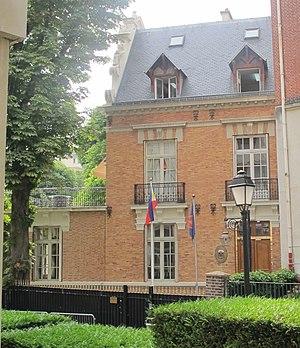
Ambassade des Philippines en France, n°4 hameau de Boulainvilliers (n°45 rue de Ranelagh), Paris, 16e.